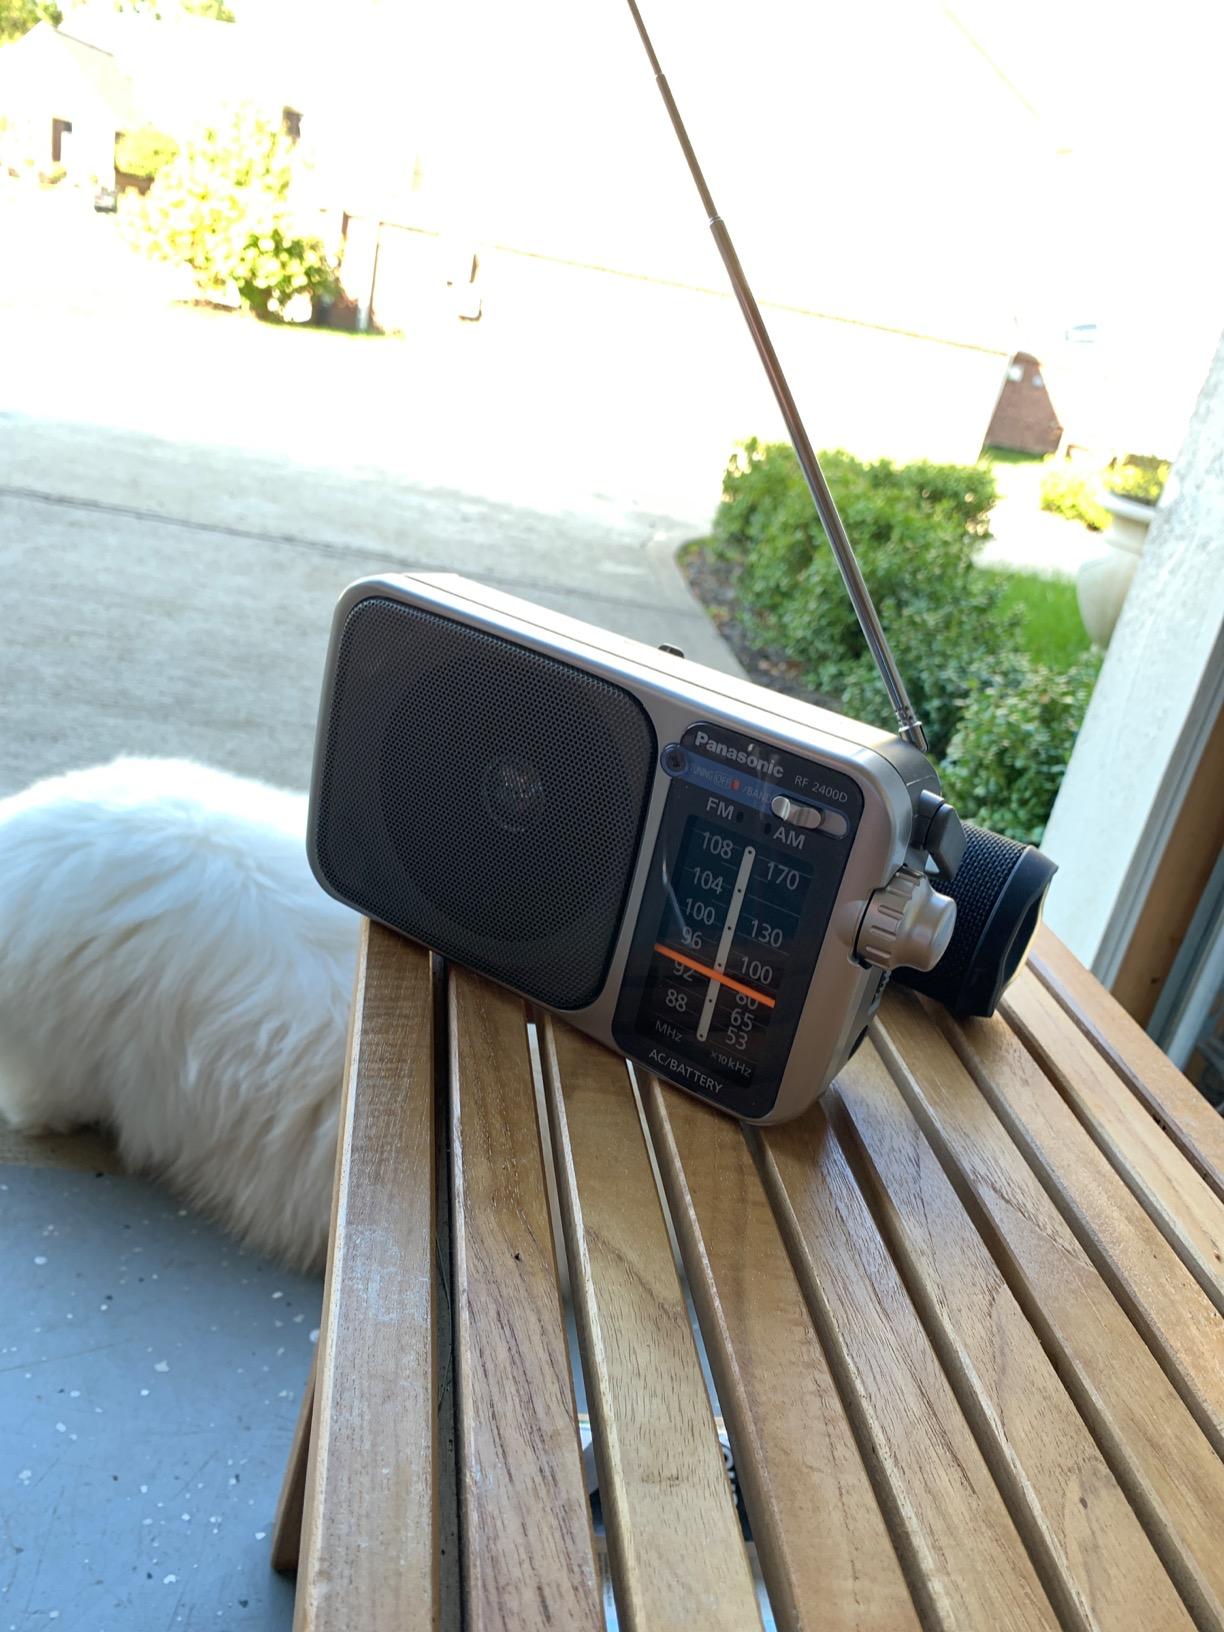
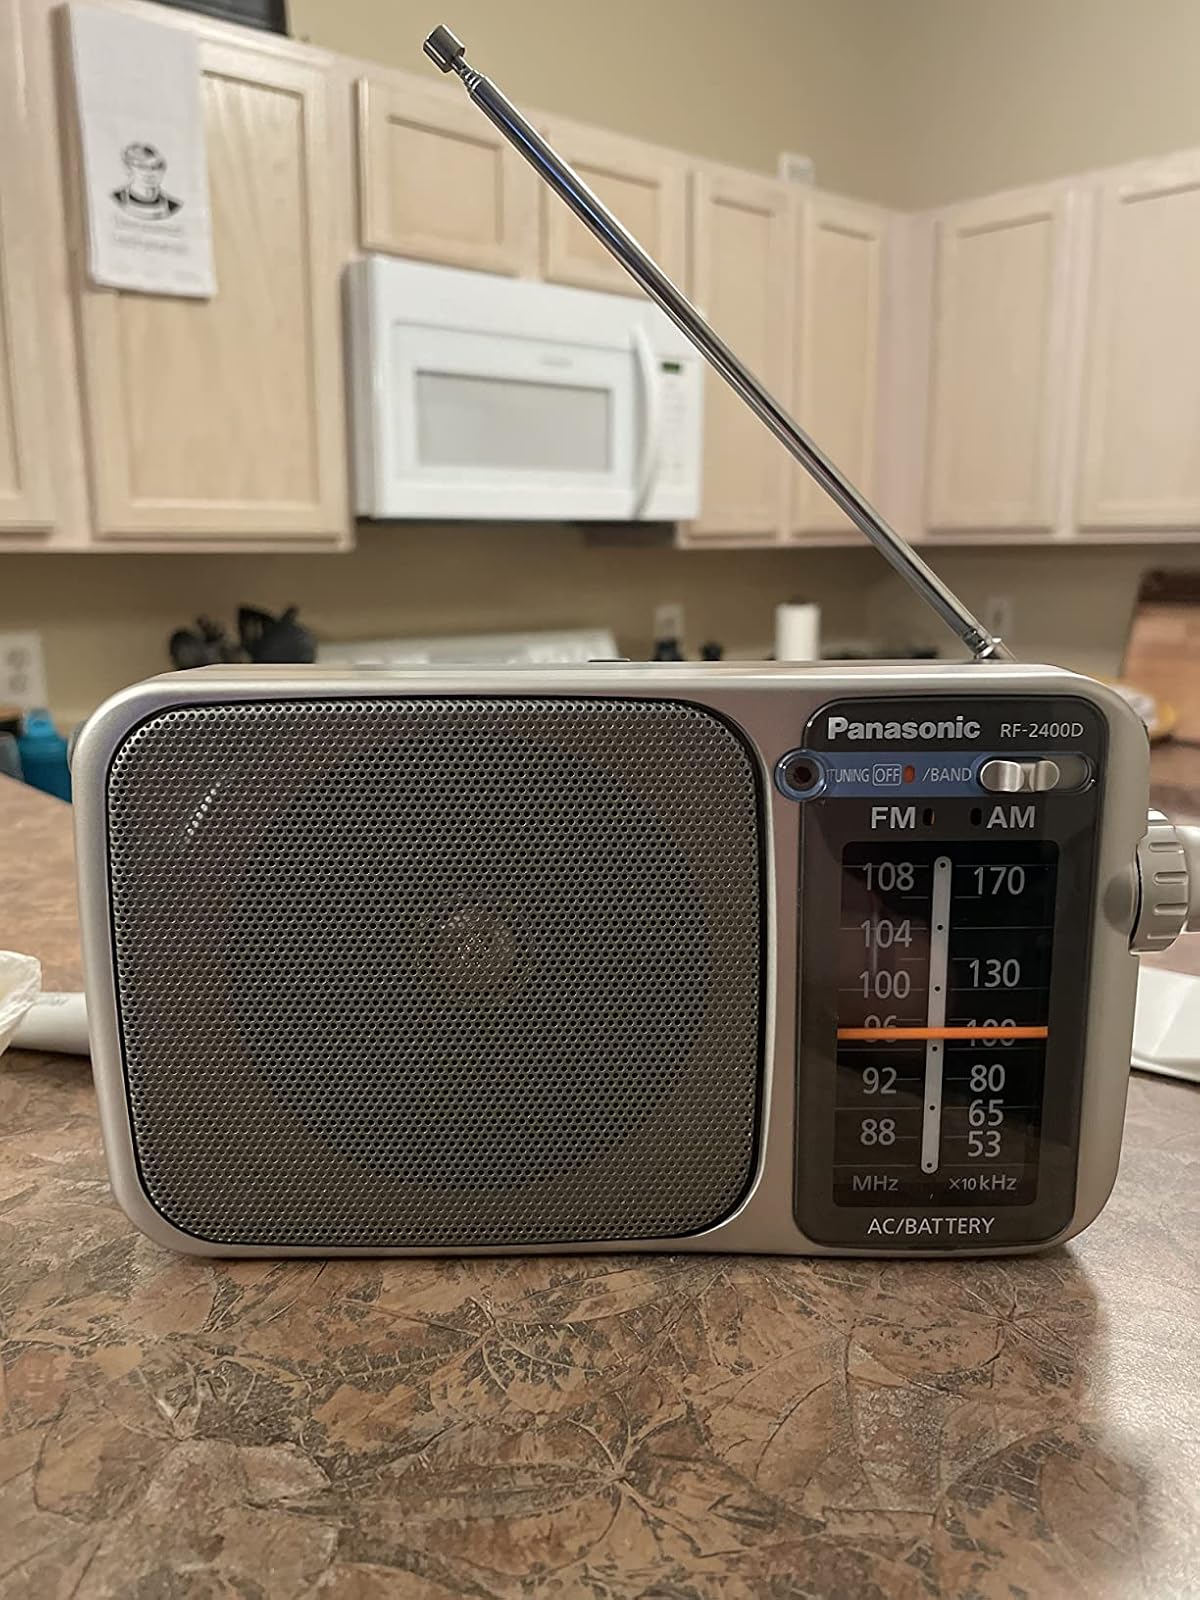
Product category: radio
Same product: yes